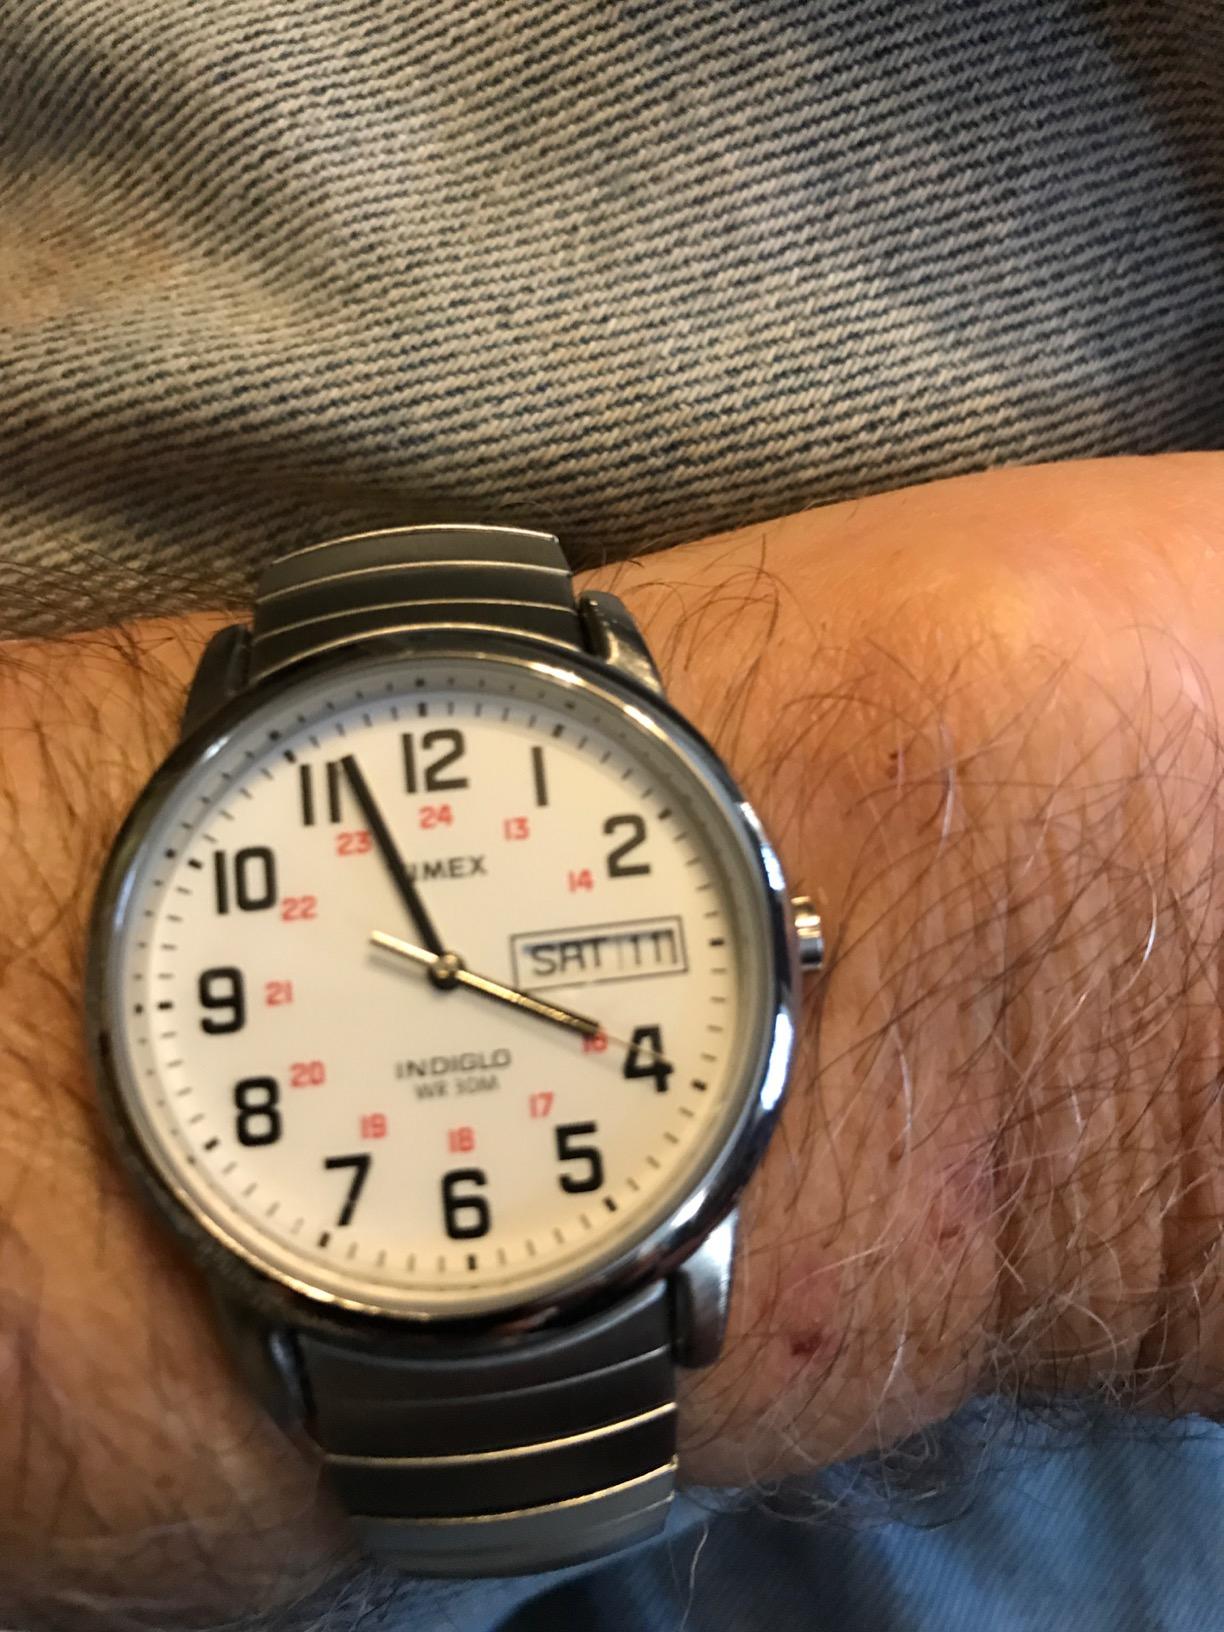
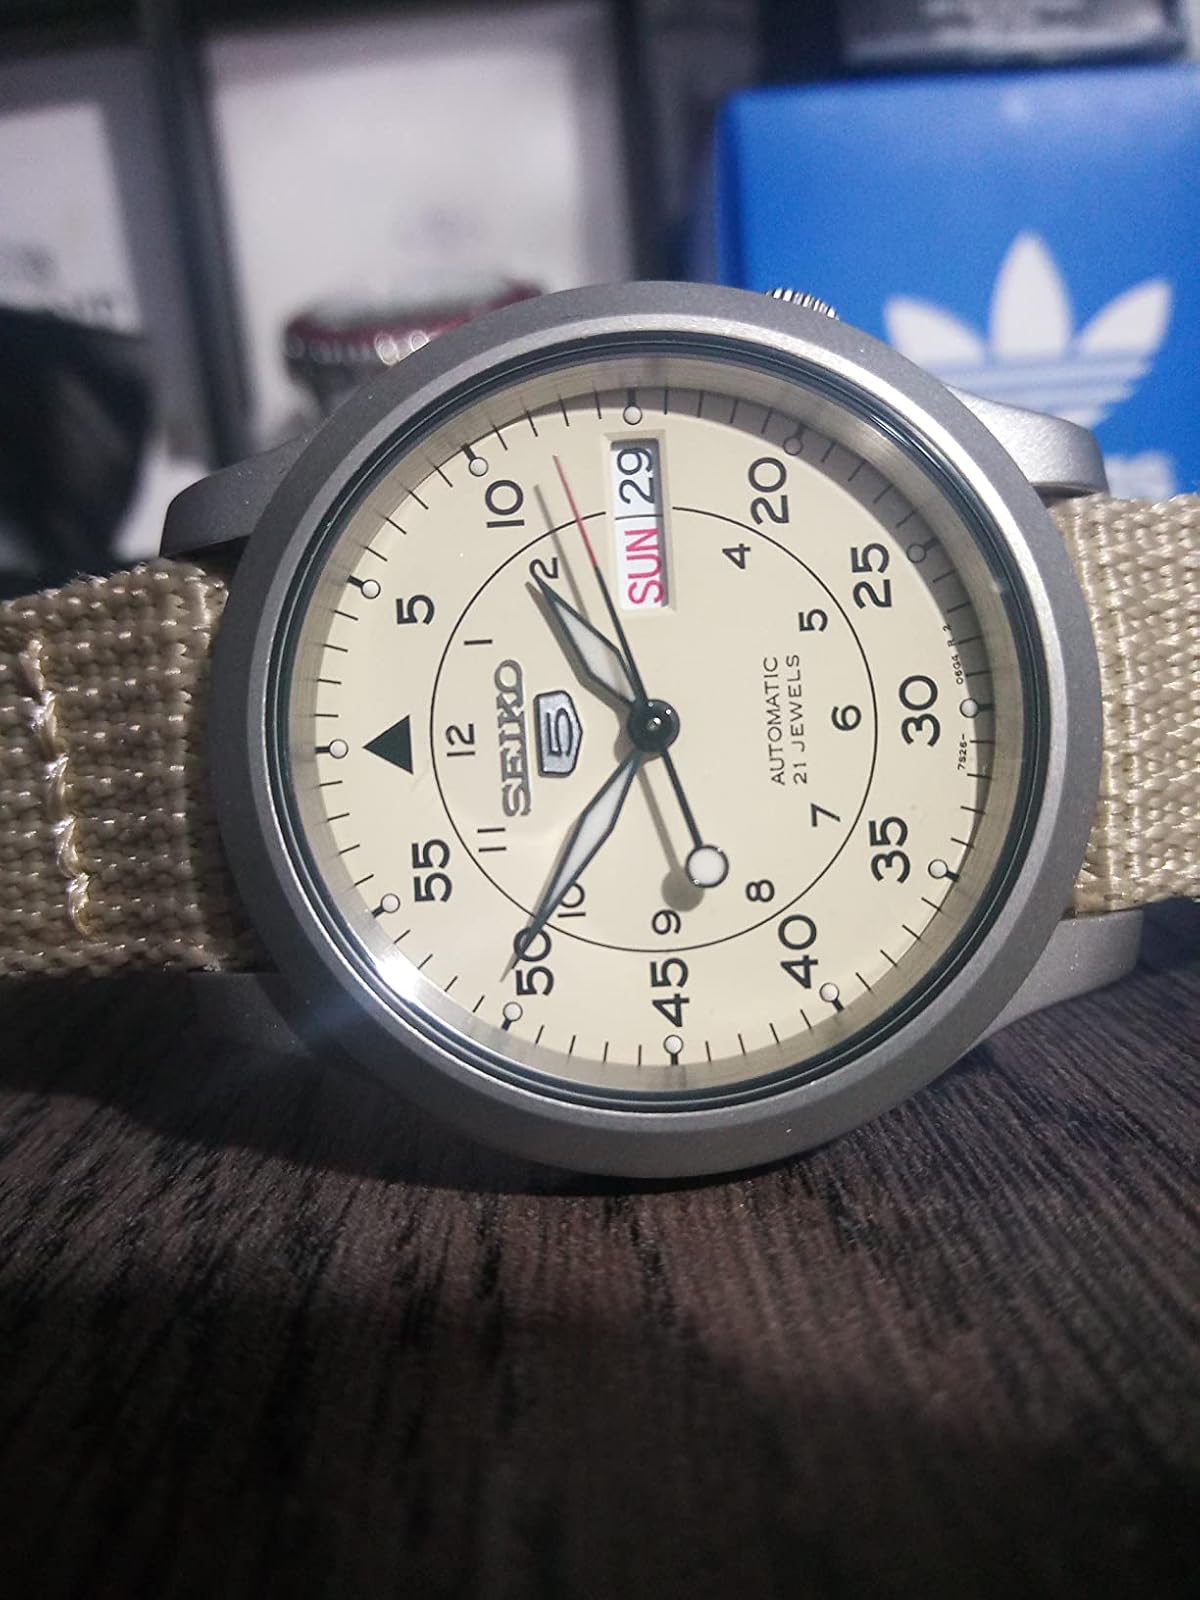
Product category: accessories_watch
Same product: no